Gurbrü

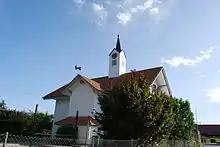
Gurbrü municipal school house

In Gurbrü about 59.7% of the population have completed non-mandatory upper secondary education, and 18.7% have completed additional higher education (either university or a "Fachhochschule"). Of the 27 who had completed some form of tertiary schooling listed in the census, 66.7% were Swiss men, 33.3% were Swiss women.